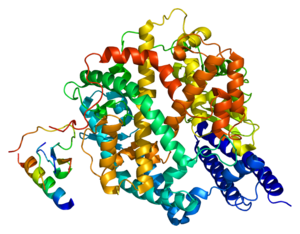
L'enzyme de conversion de l'angiotensine 2, ou ACE2, est une enzyme liée à la face externe des membranes plasmiques de cellules du poumon, des artères, du cœur, du rein et de l'appareil digestif. Elle joue un rôle important dans le système rénine-angiotensine-aldostérone, qui joue un rôle physiologique majeur pour la régulation du coeur, du rein et de la pression sanguine, qui régule l'homéostasie hydrosodée et la pression artérielle.